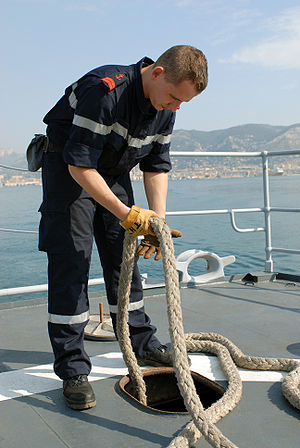
Franske flåde / Rangbetegnelser i den franske flåde / Befalingsmænd m.v.
Den Franske flåde, officielt kaldt Marine nationale og ofte kaldt La Royale er den maritime del af det franske militær. Den består af et bredt udvalg af skibe, fra patruljebåde til missilbevæbnede fregatter, og den har et atomdrevet hangarskib og 10 atomdrevne undervandsbåde, hvoraf de fire er udrustet med interkontinentale missiler.